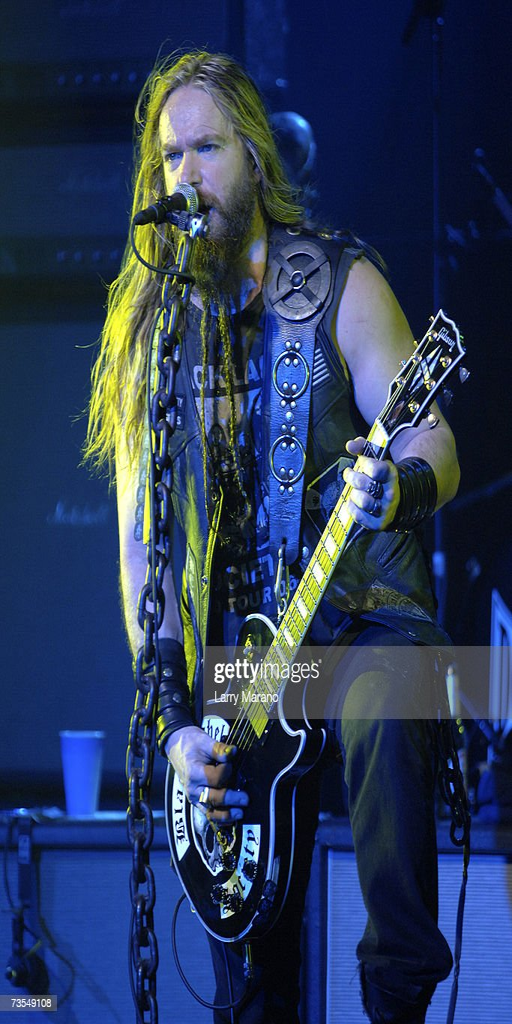
hard rock artist performs live .